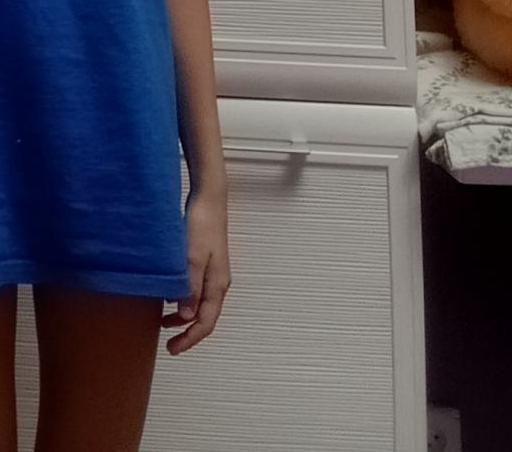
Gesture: no_gesture